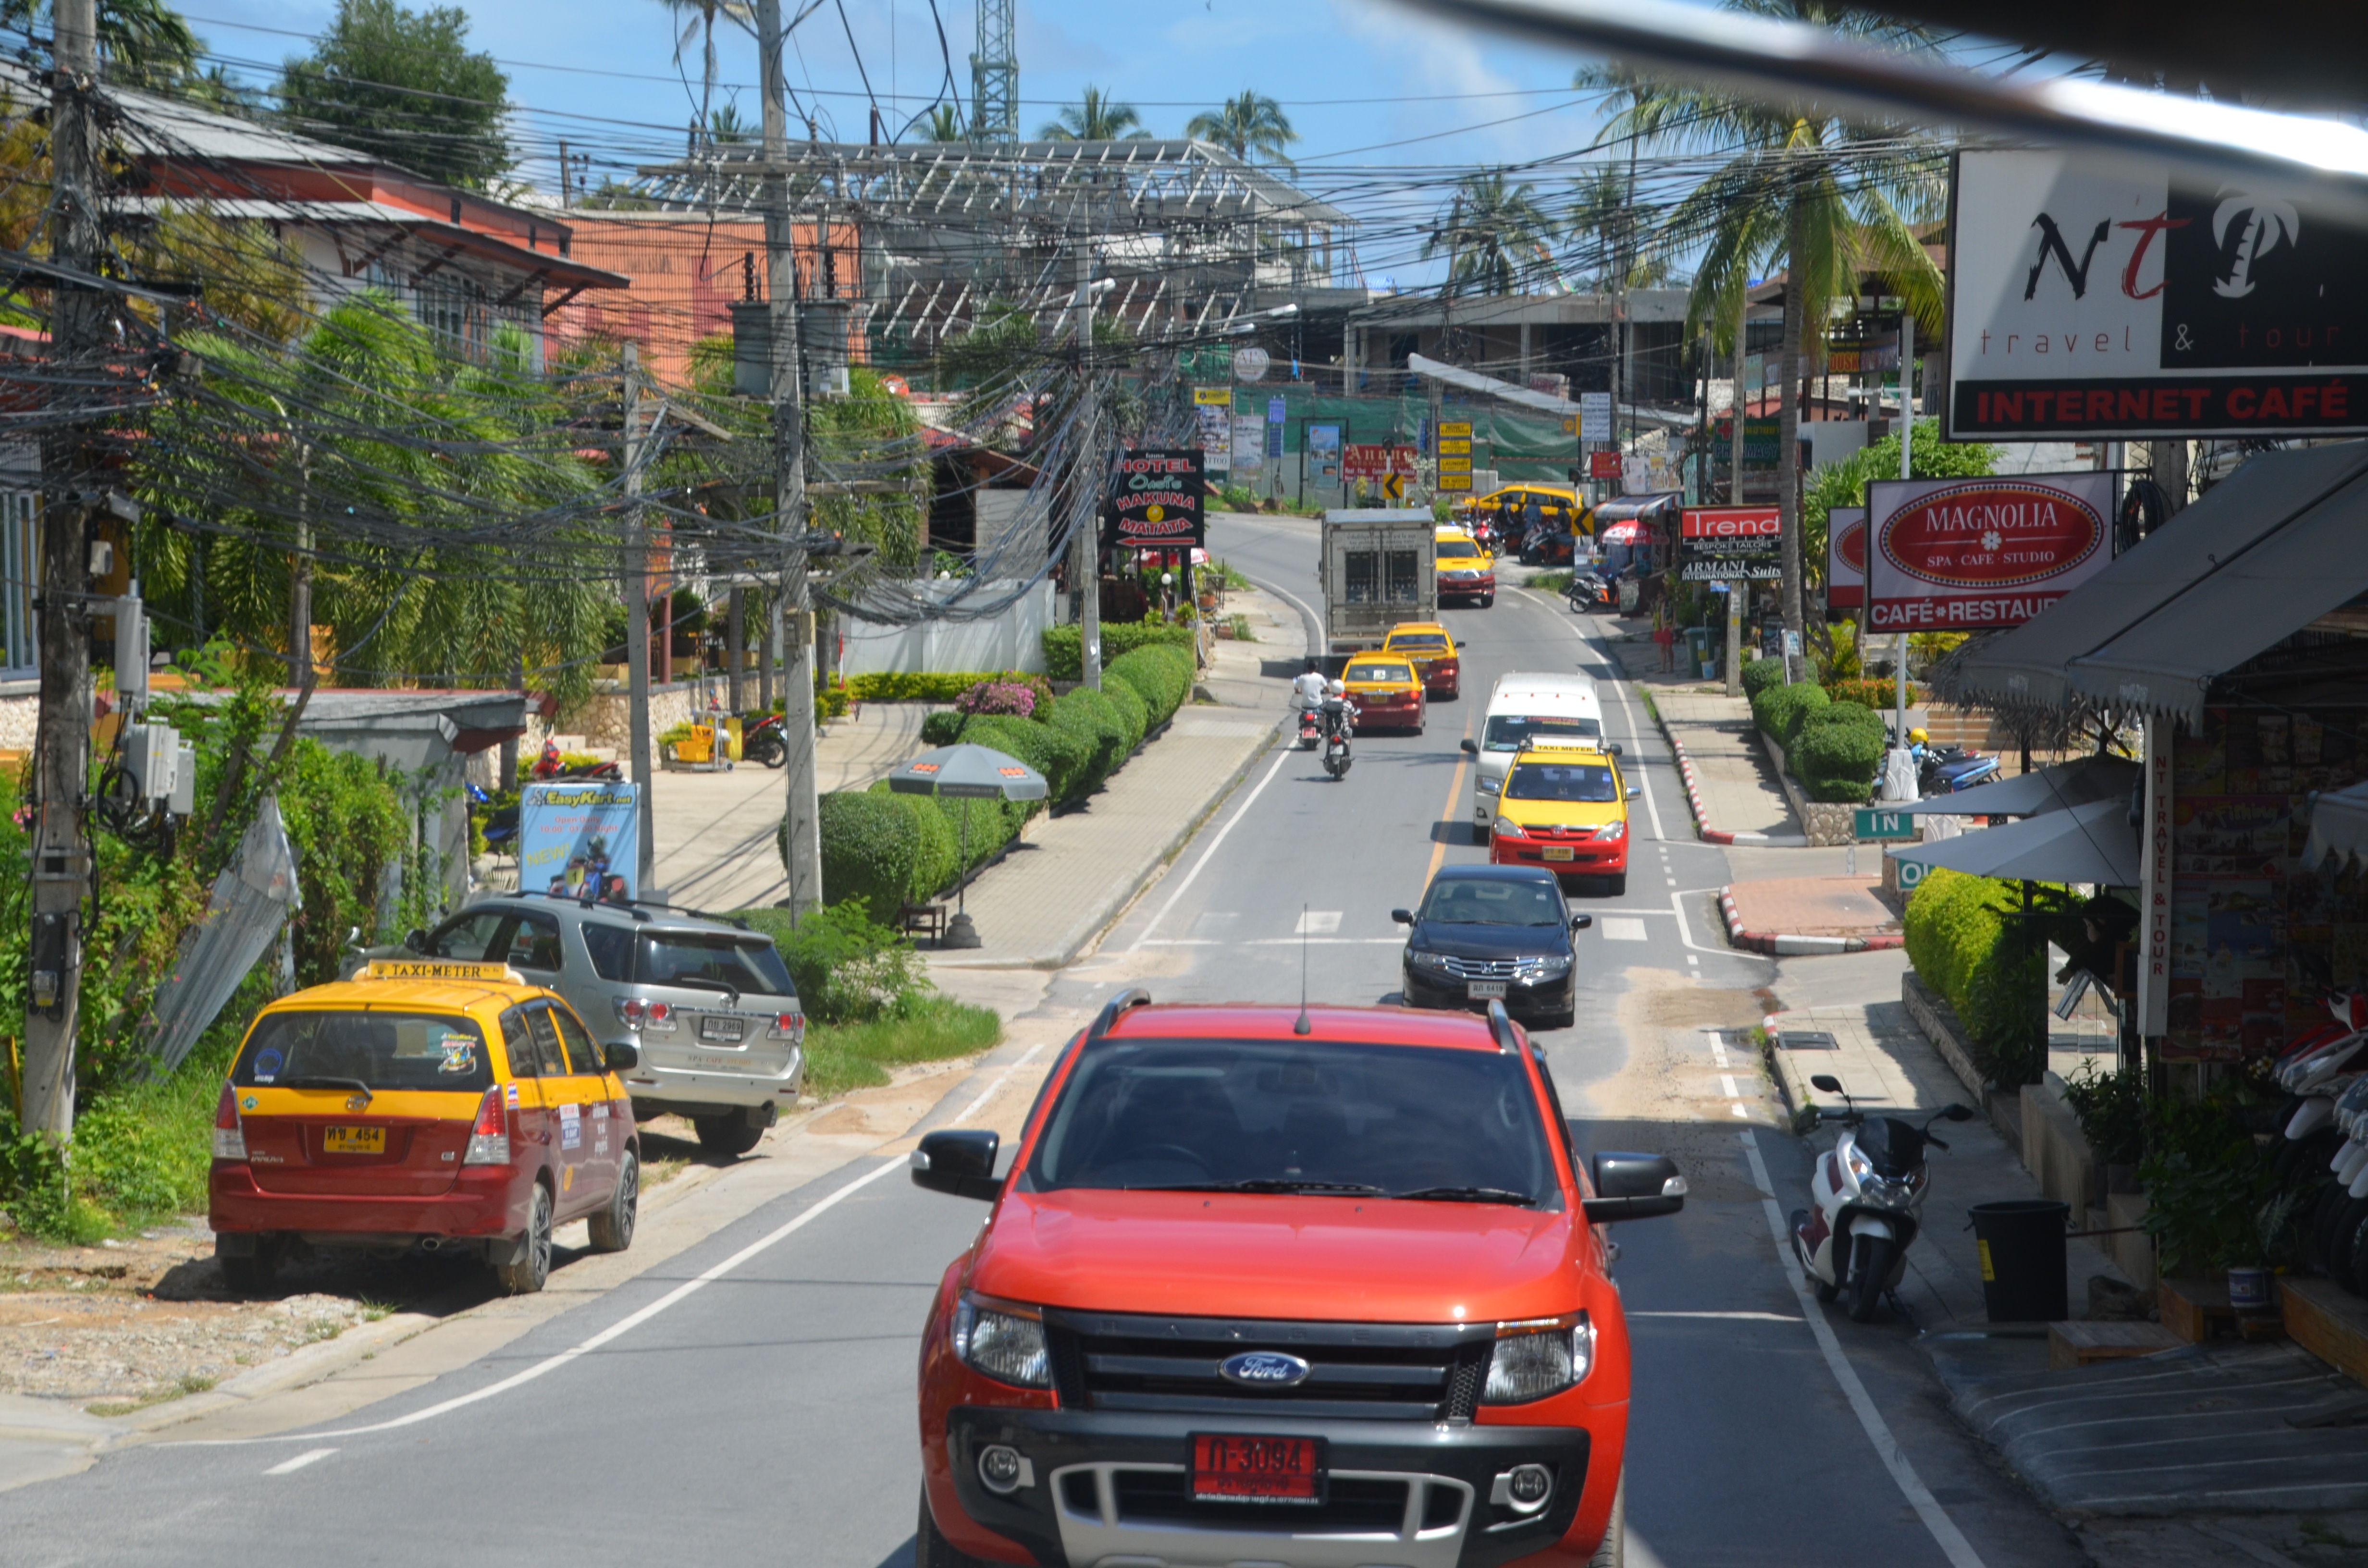
pedestrian, road, traffic, street, car, town, driving, transport, vehicle, asia, public transport, thailand, roads, neighbourhood, residential area, traffic congestion